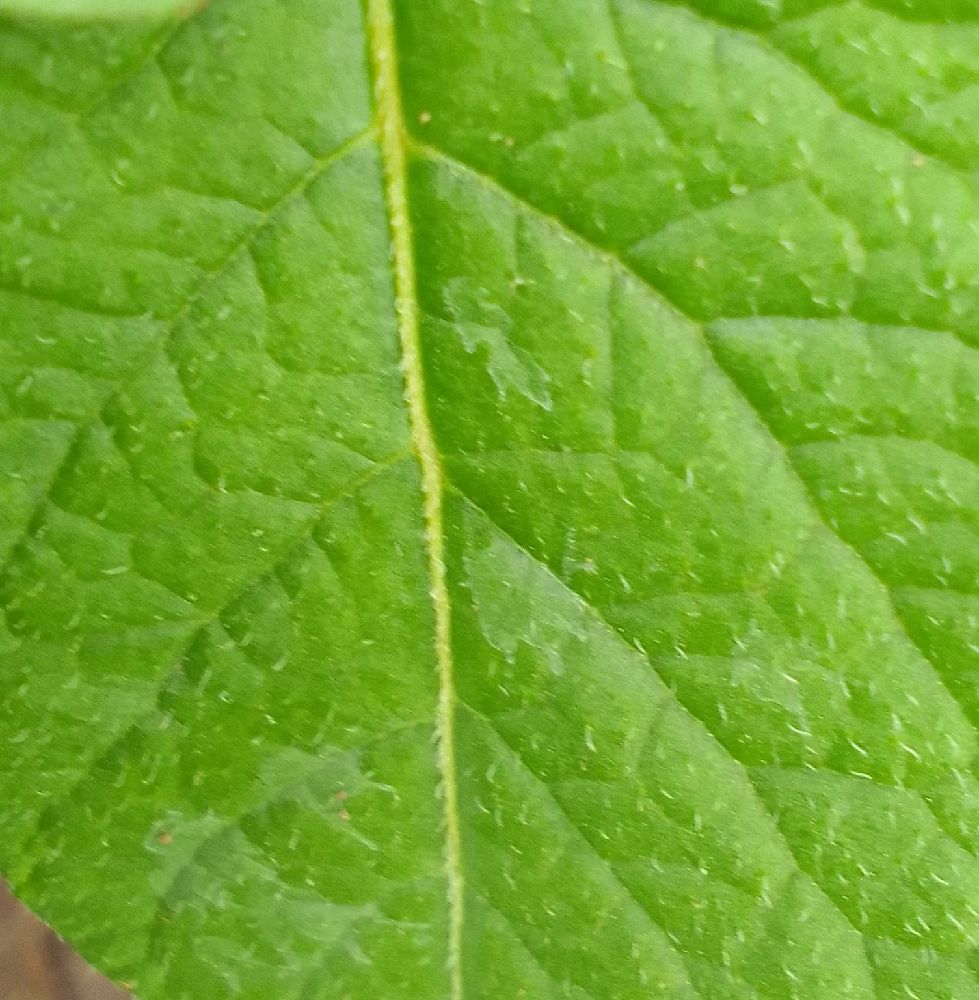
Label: Healthy